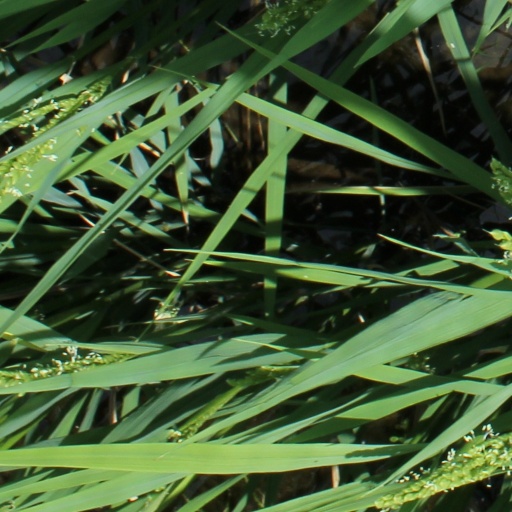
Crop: rice